Fremont Arts Council

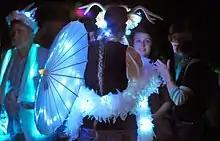
Luminata 2016

The Fremont Arts Council was founded in the Fremont neighborhood of Seattle, Washington, in 1979. Since 1994, the FAC has been headquartered out of The Powerhouse.